District No. 5 School (Alfred, Maine)

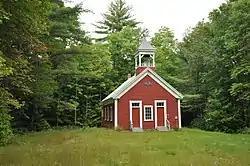

The District No. 5 School, also known as the Alfred Gore School, is an historic one room school at 781 Gore Road in Alfred, Maine. Built in 1872, it was used as a school until 1921, and was restored to its appearance of that time in the 2000s. It is the best-preserved of Alfred's surviving district school buildings, and was listed on the National Register of Historic Places on February 4, 2009.